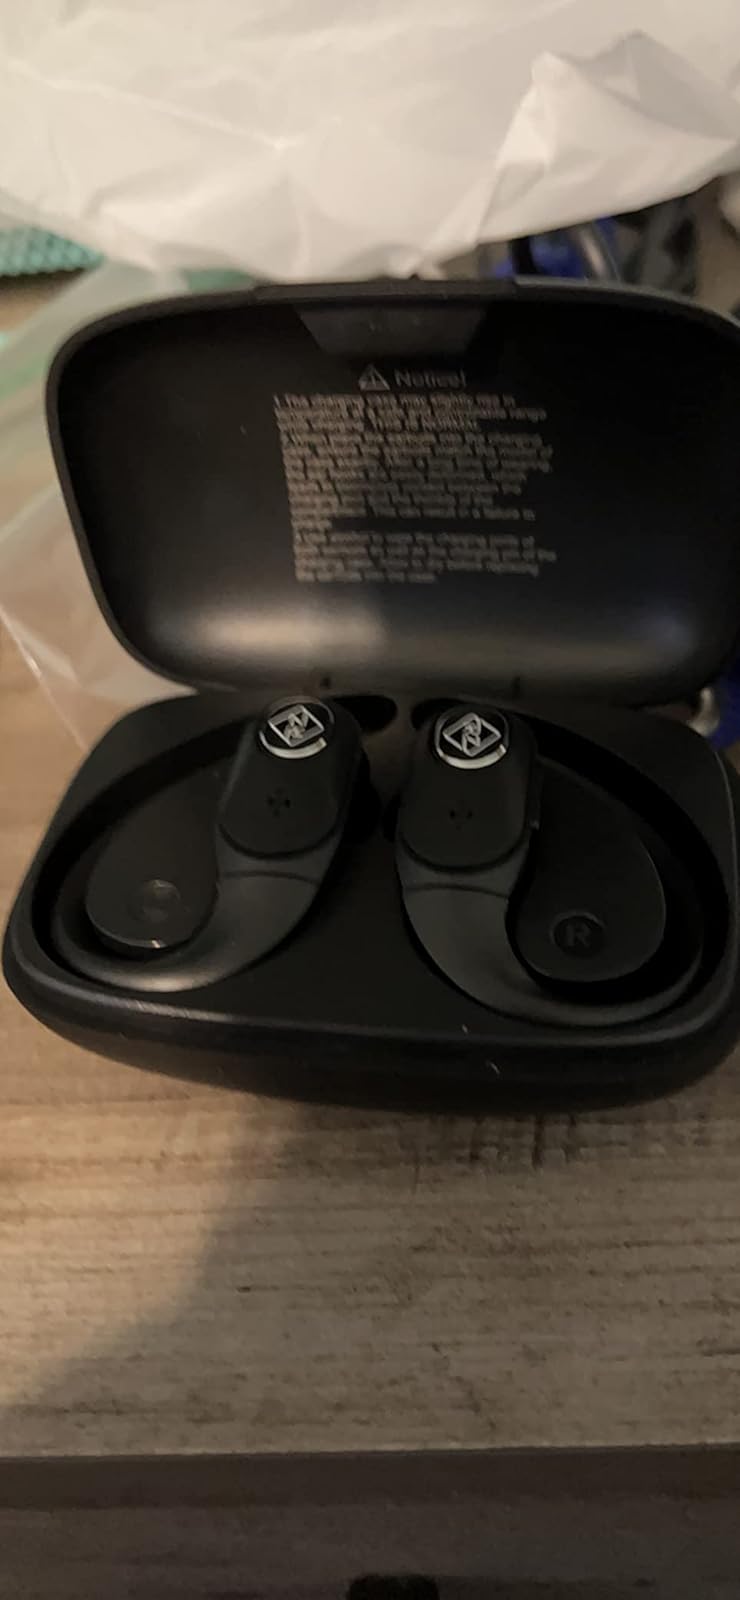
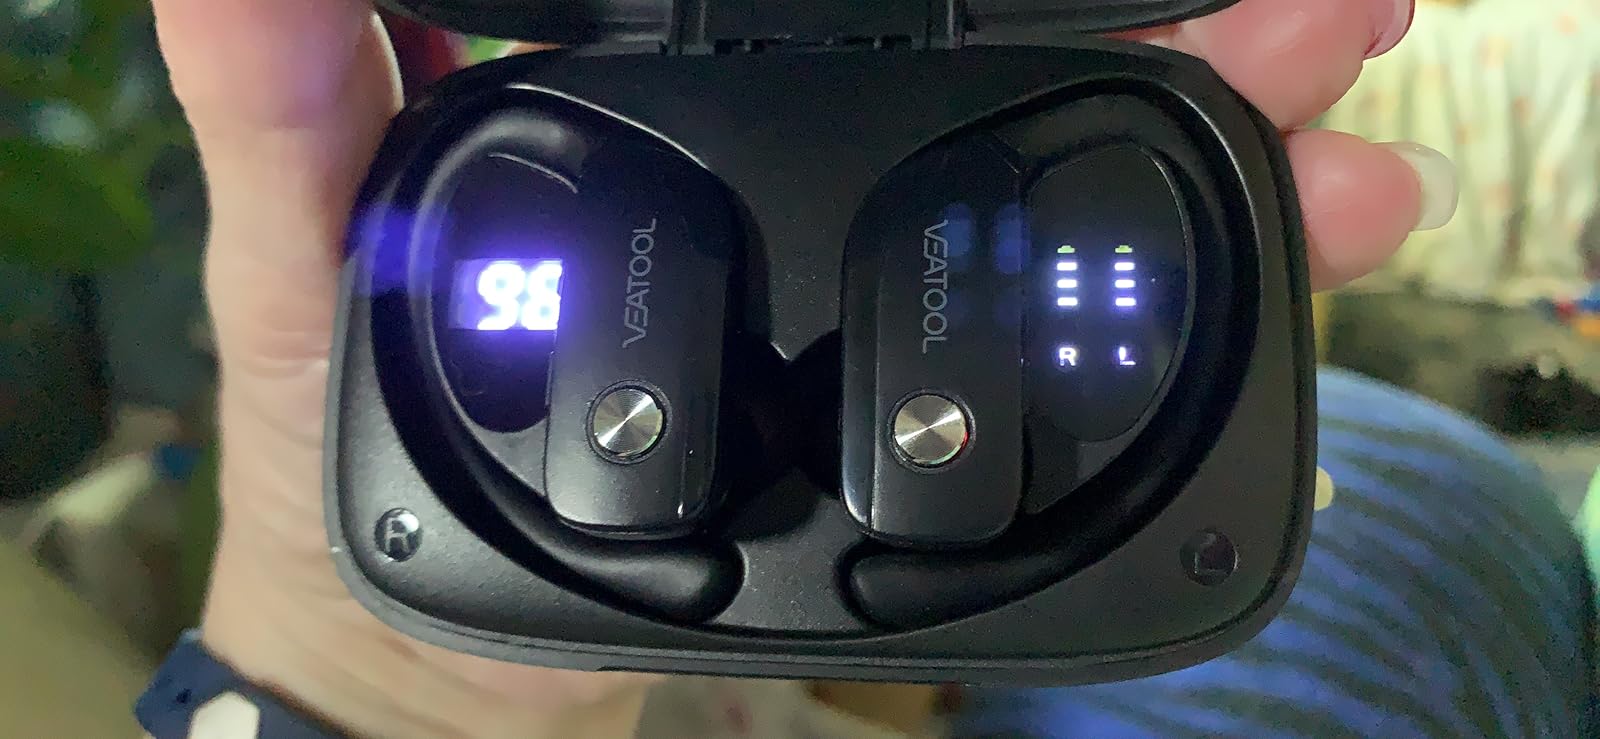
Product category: earbuds
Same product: no